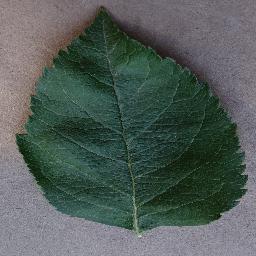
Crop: apple
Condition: healthy